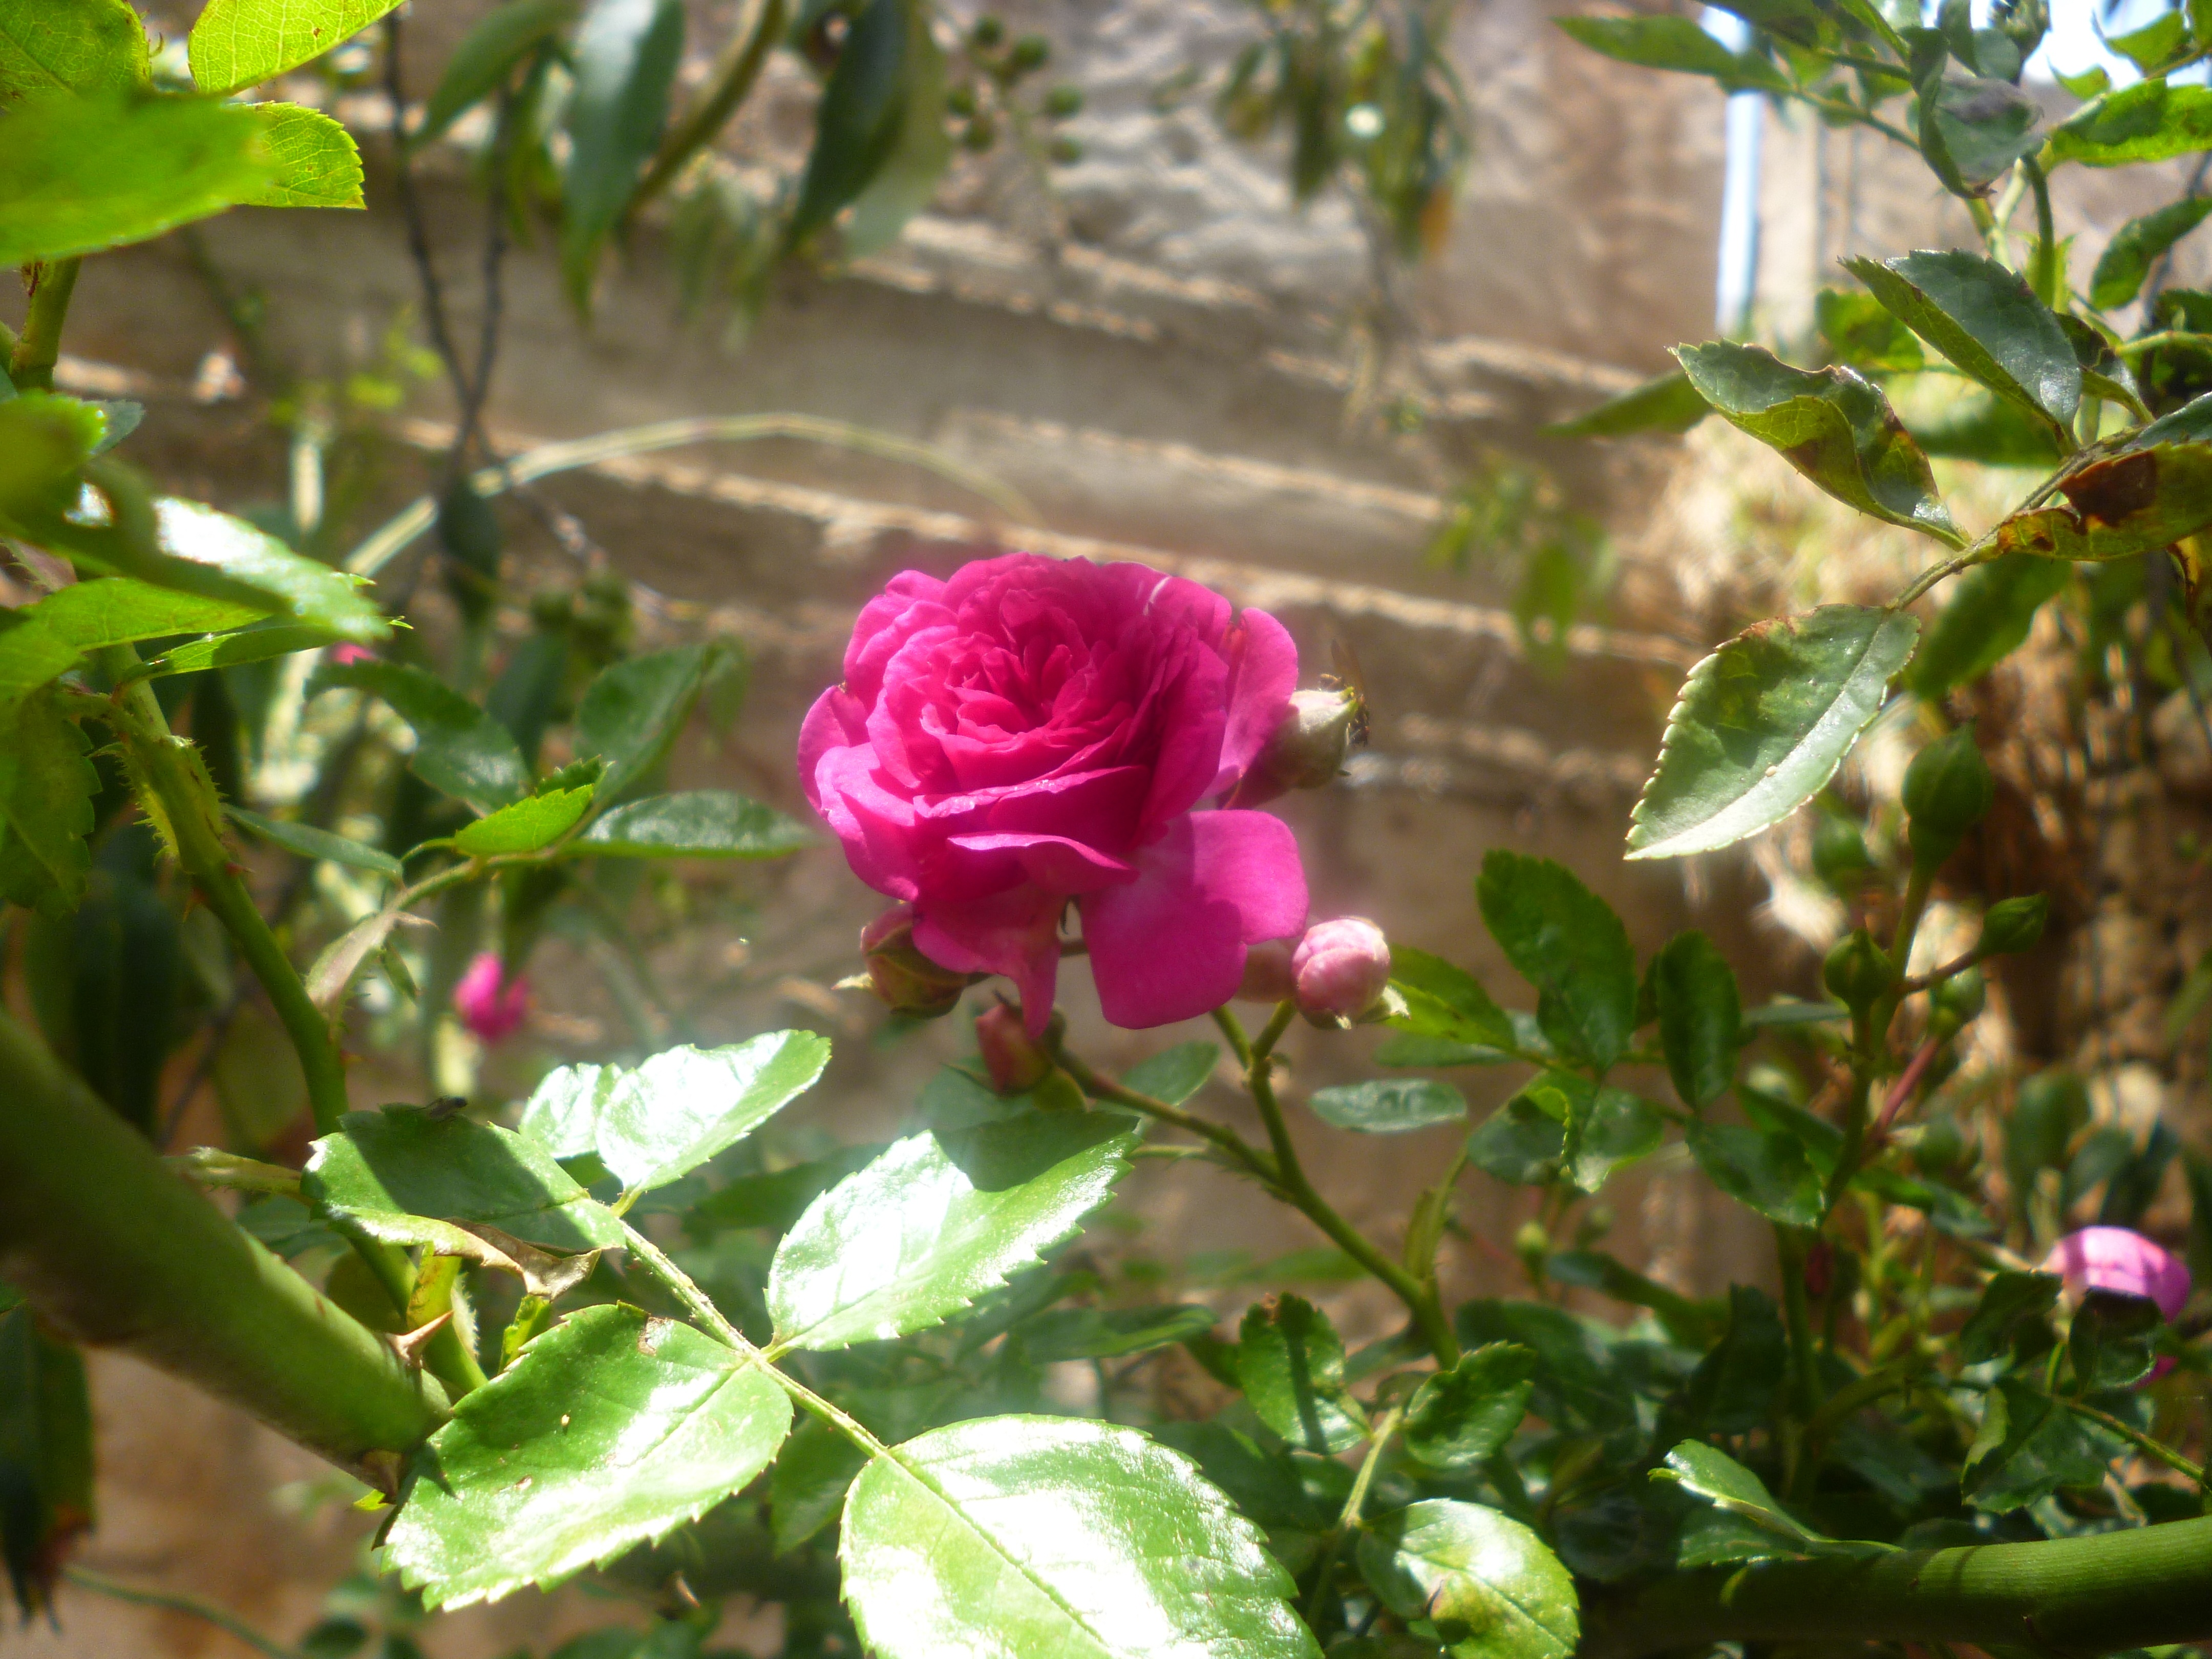
nature, forest, plant, sun, flower, summer, rose, botany, garden, flora, plants, roses, shrub, flowering plant, garden roses, rose family, land plant